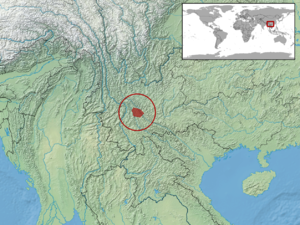
Calamaria yunnanensis est une espèce de serpents de la famille des Colubridae.